Main Sundar Hoon

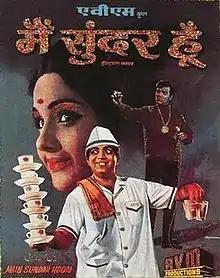

Main Sundar Hoon is a 1971 Indian Hindi-language drama film directed by the duo Krishnan-Panju. The film stars Mehmood, Biswajeet, Leena Chandavarkar in lead roles. It is a remake of the 1964 Tamil film "Server Sundaram".